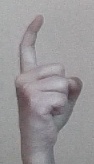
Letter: ra